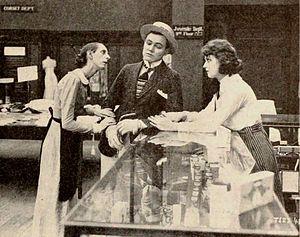
Heureux hasard est un film américain réalisé par Victor Schertzinger et sorti en 1918.